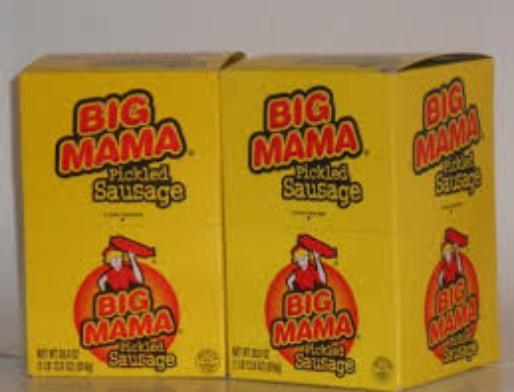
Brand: Big Mama Sausage
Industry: Food